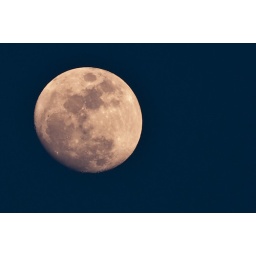
A fullish moon in the clear sky around sunset at Dwejra Point, Gozo.